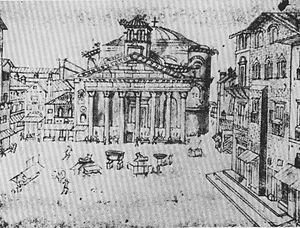
La piazza della Rotonda est une place de Rome bordée du Panthéon au sud. Elle tire son nom de cet édifice, qui porte le nom d'église Santa Maria Rotonda.
Le Panthéon de Rome est un édifice religieux antique situé sur la piazza della Rotonda (Rome), bâti sur l'ordre d'Agrippa au Iᵉʳ siècle av. J.-C. Endommagé par plusieurs incendies, il fut entièrement reconstruit sous Hadrien. À l’origine, le Panthéon était un temple dédié à toutes les divinités de la religion antique. Il fut converti en église au VIIᵉ siècle et est aujourd'hui la basilique Santa Maria ad Martyres. C’est le plus grand monument romain antique qui nous soit parvenu en état pratiquement intact, du fait de son utilisation ininterrompue jusqu'à nos jours. Il a donné son nom à un quartier de Rome.